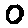
Label: 0